Human sacrifice in the ancient Iberian Peninsula

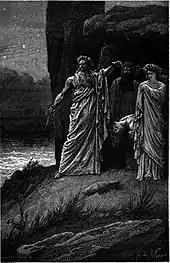
Druids. Picture by Neuville, 1883.

The practitioners of the sacrifices are named only by Strabo, but the rites themselves are included in the work of Diodorus, Titus Livius and Plutarch, at least the first two being likely based on previous chronicles by Posidonius. Spanish and Portuguese archaeology, rich in findings related to mantic practices, offers corroboration, such as the inhumation of a probable human victim under the walls of Bletisama (current Ledesma), meant to consecrate the building.